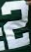
Number: 2